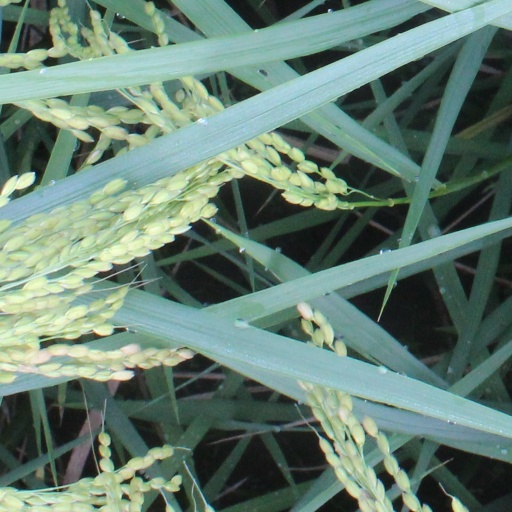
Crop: rice